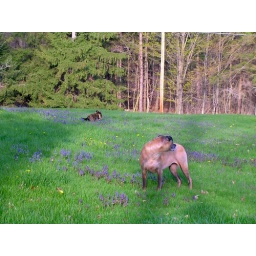
dog & cat in field